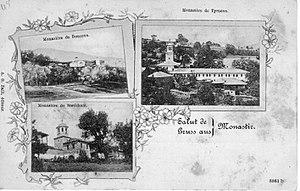
Carte postale avec la Monastère de Boucovo, la Monastère de Baréchani, et la Monastère de Tyrnovo de Monastir, Empire ottoman (maintenant: Bitola, Macédoine du Nord)